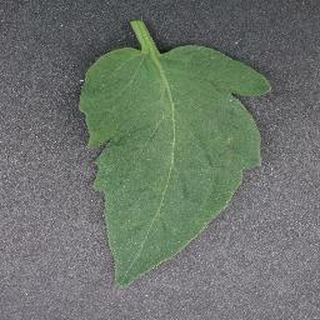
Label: healthy_tomato